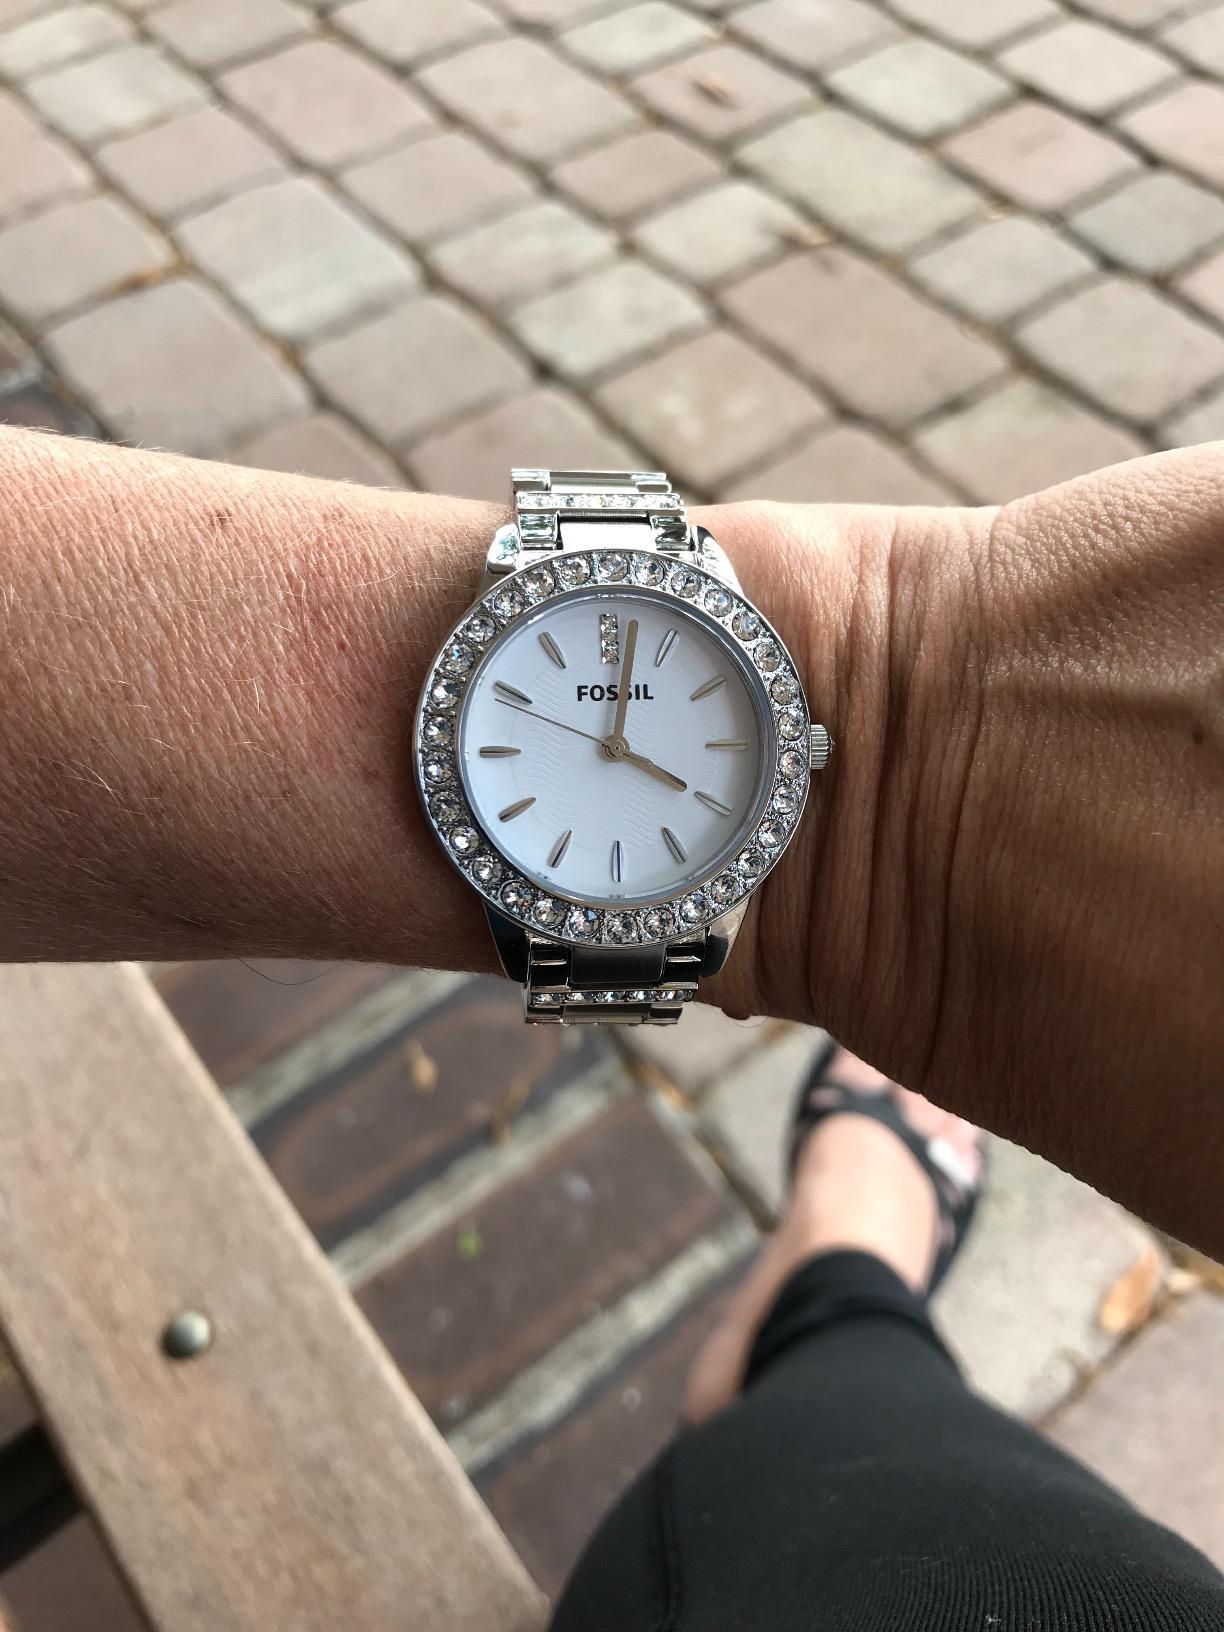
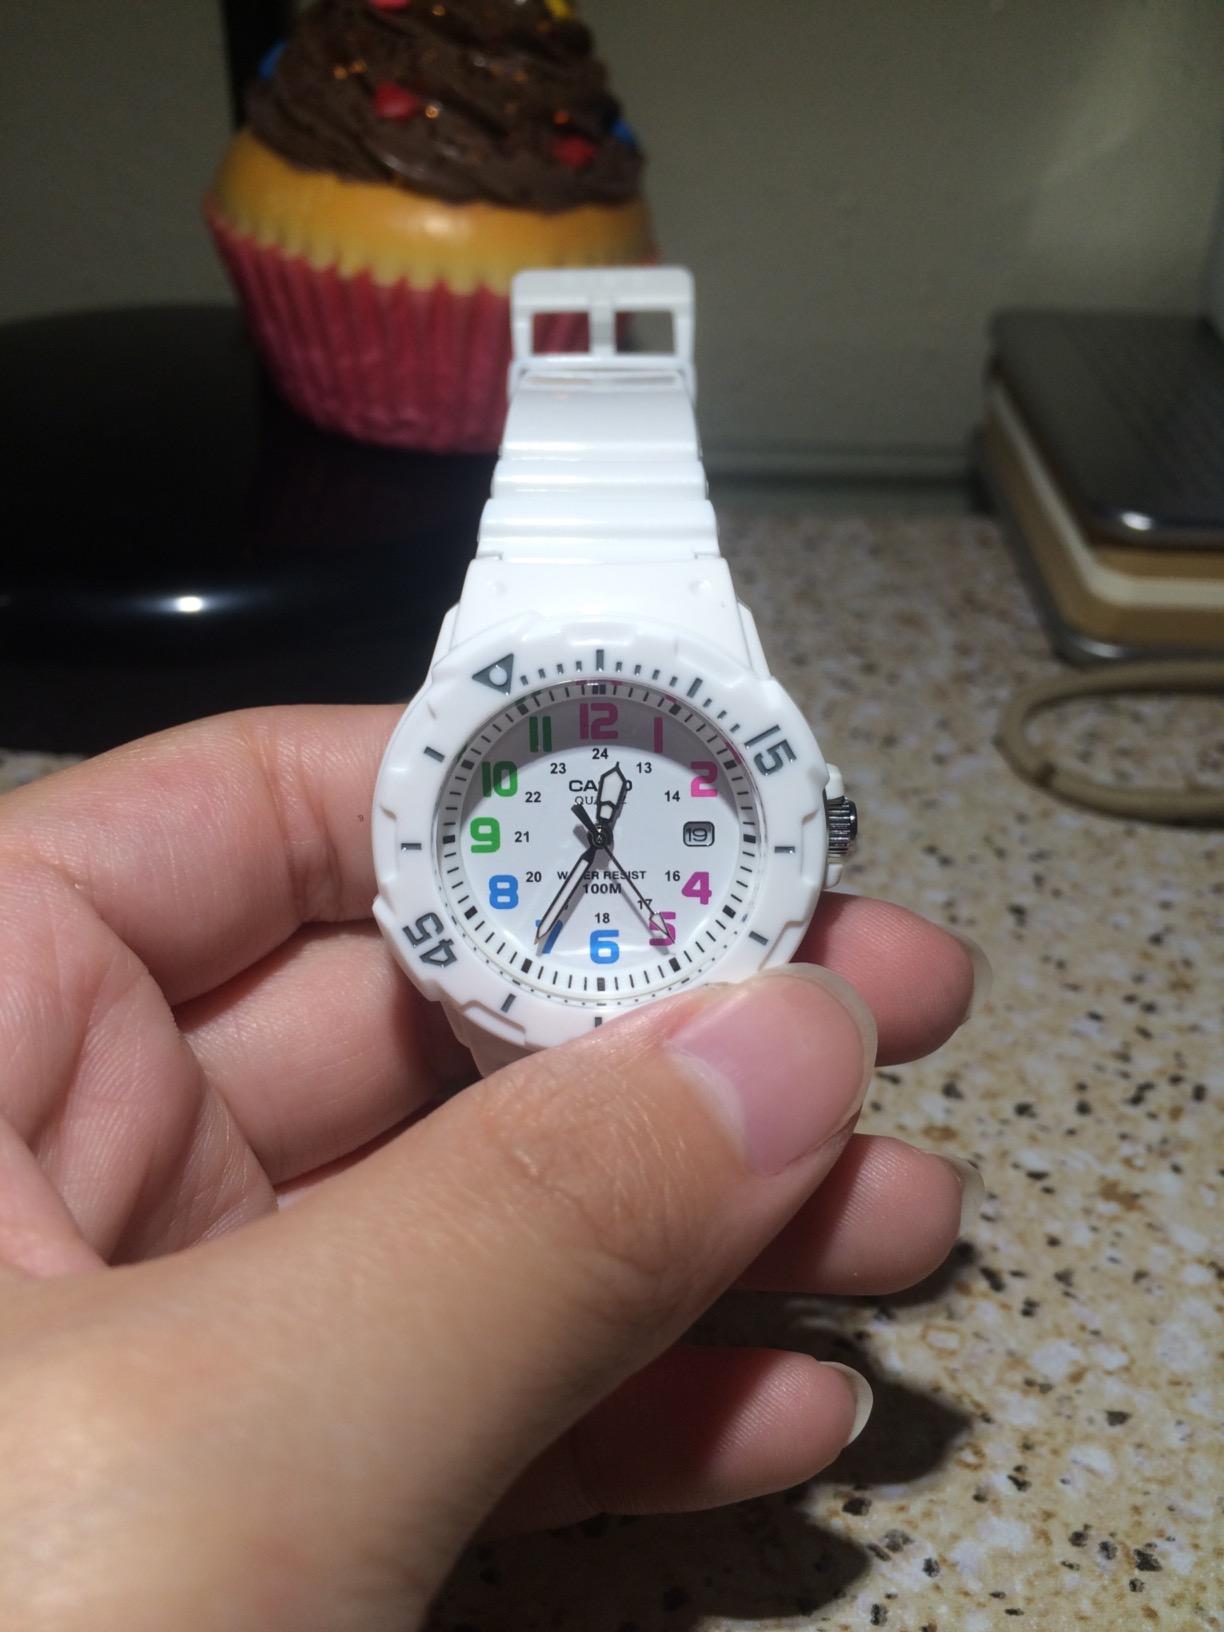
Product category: accessories_watch
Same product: no